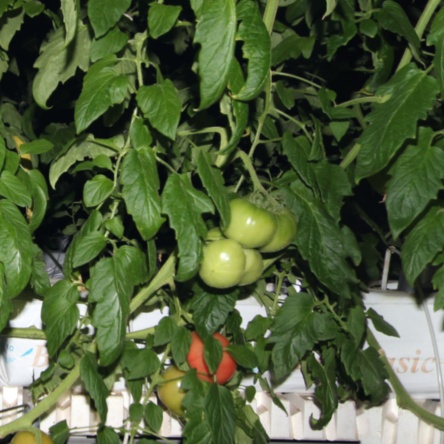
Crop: tomato